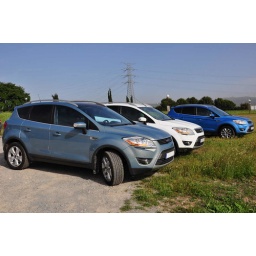
And then there were three.... three Kugas in the 'off road' office car park today.